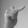
ASL letter: T